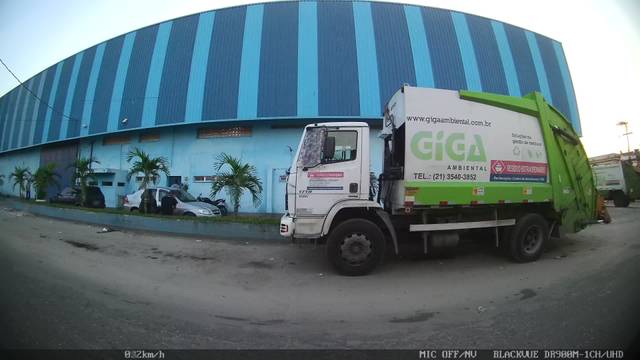
Region: Brazil
Coordinates: -22.739, -43.459